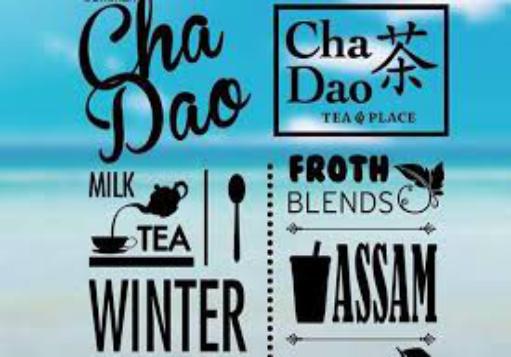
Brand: Cha Dao
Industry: Food